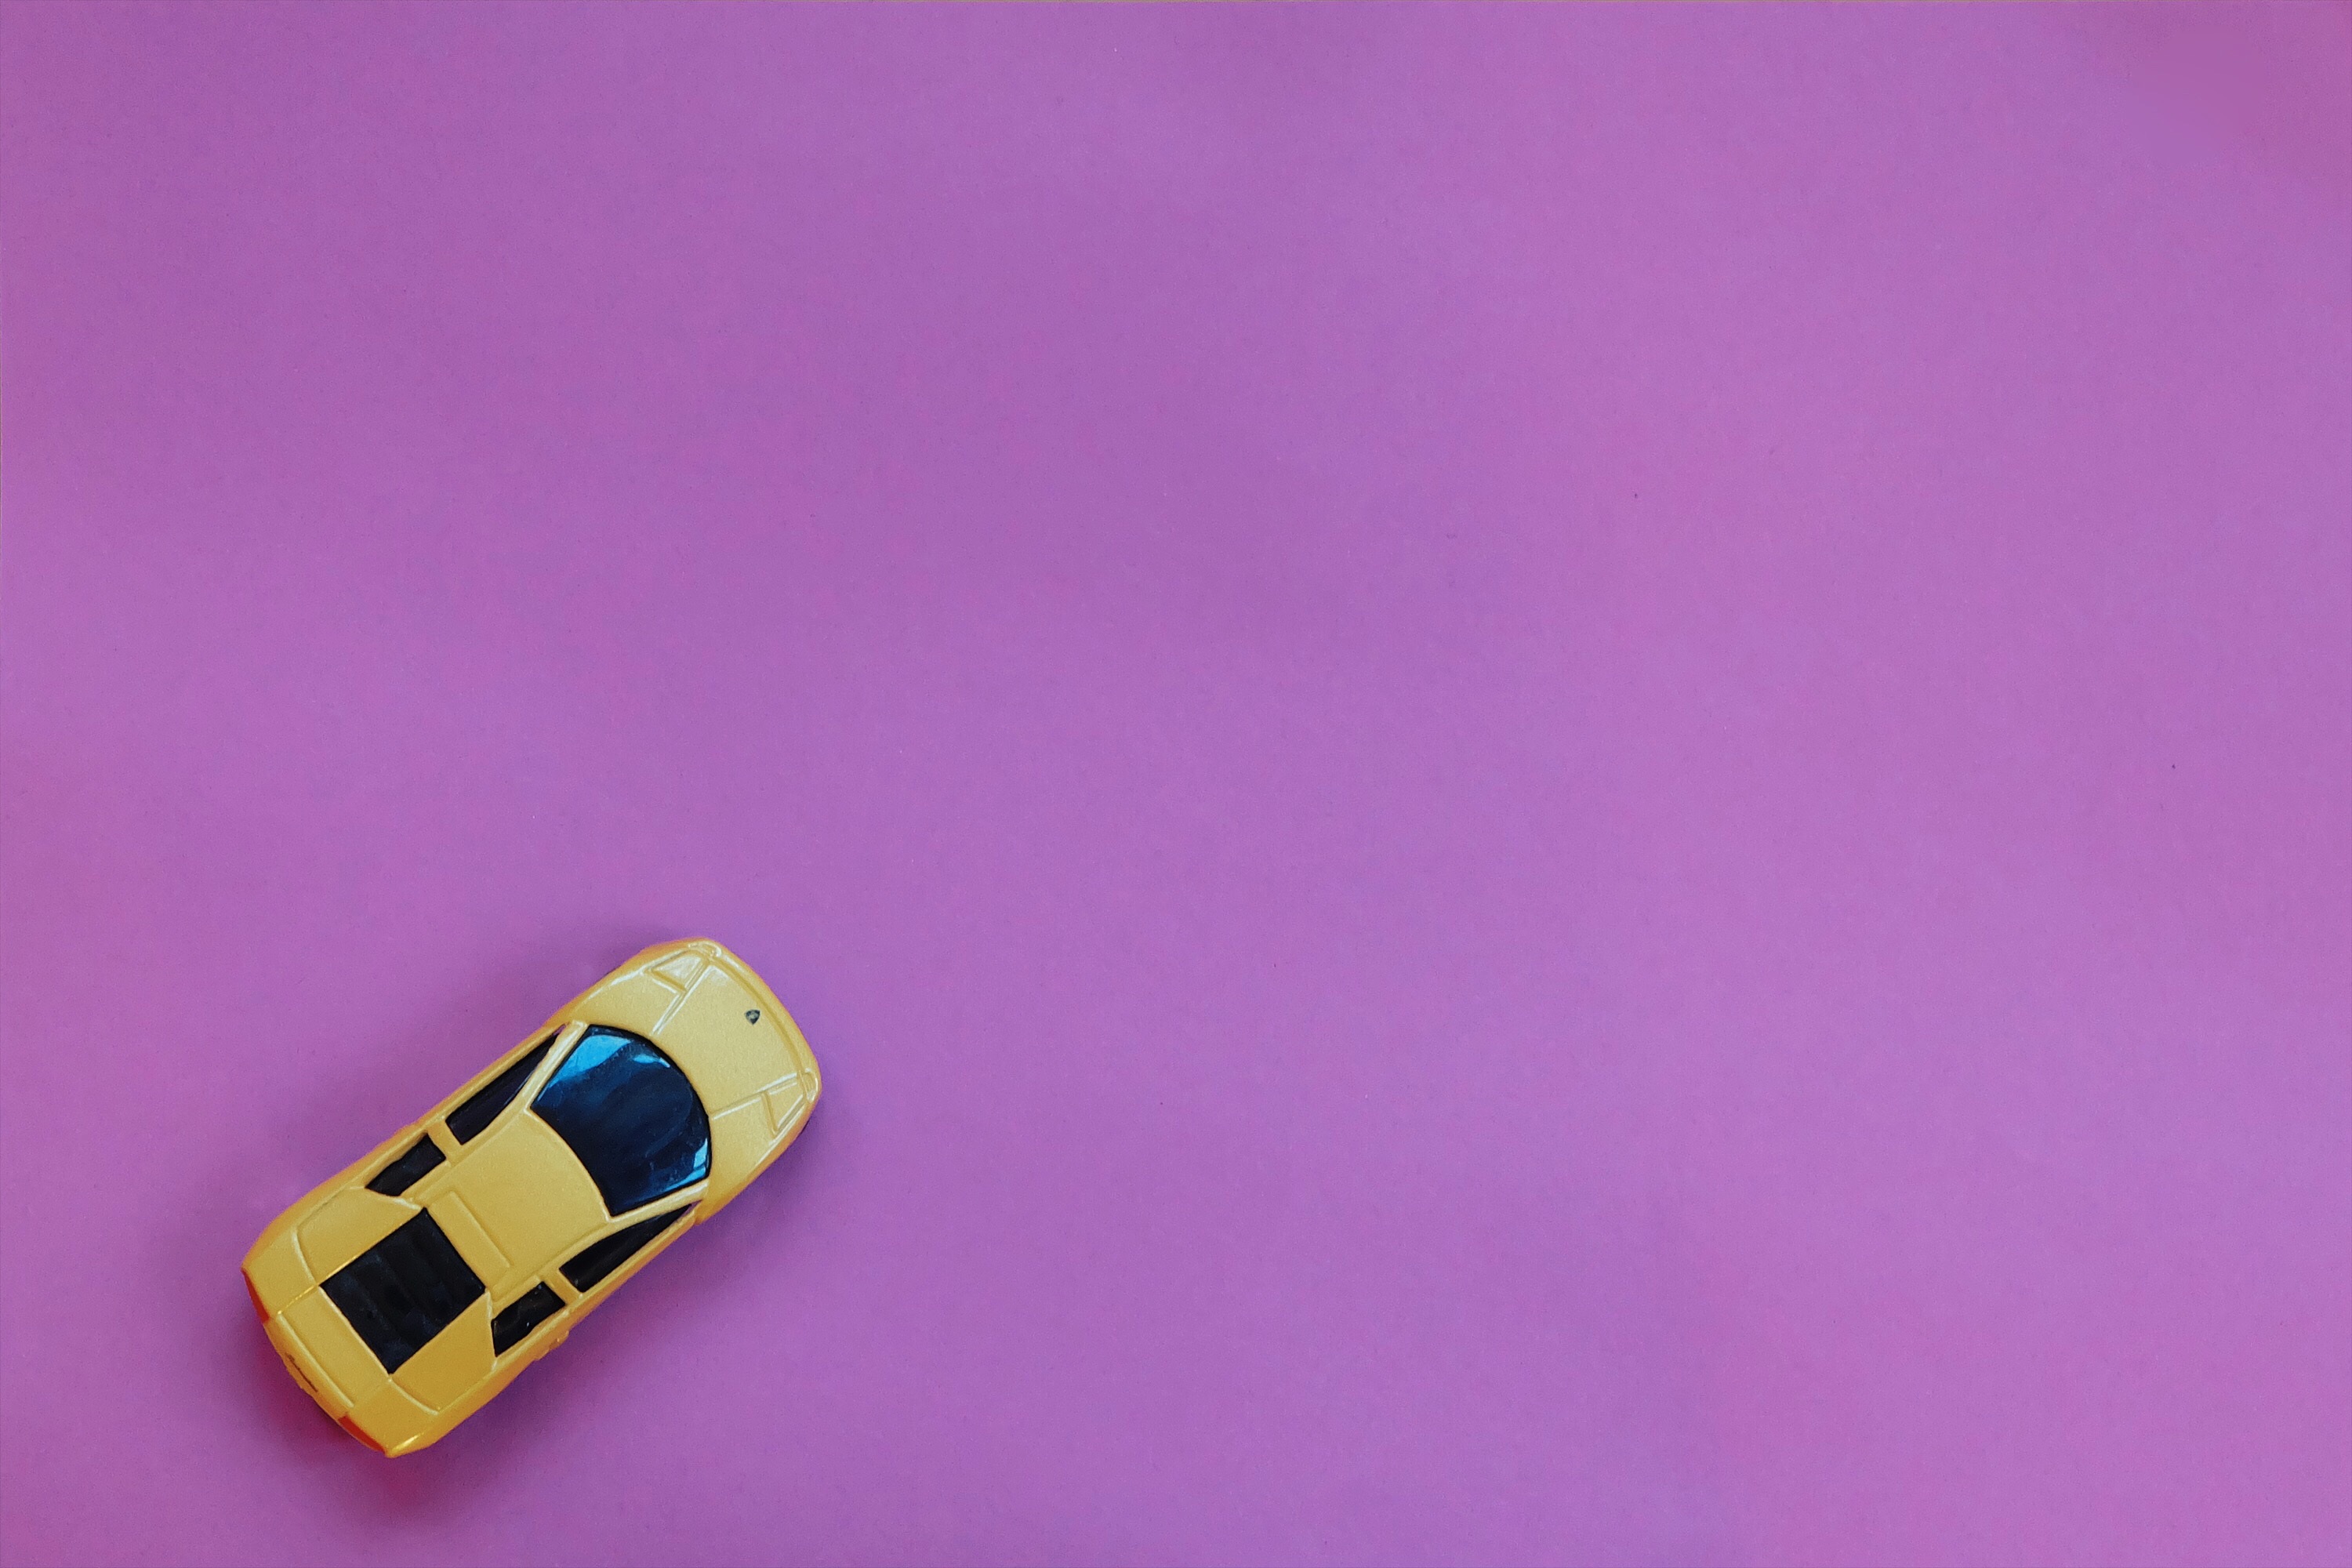
hand, technology, car, purple, finger, yellow, pink, toy, magenta, shape, lamborghini